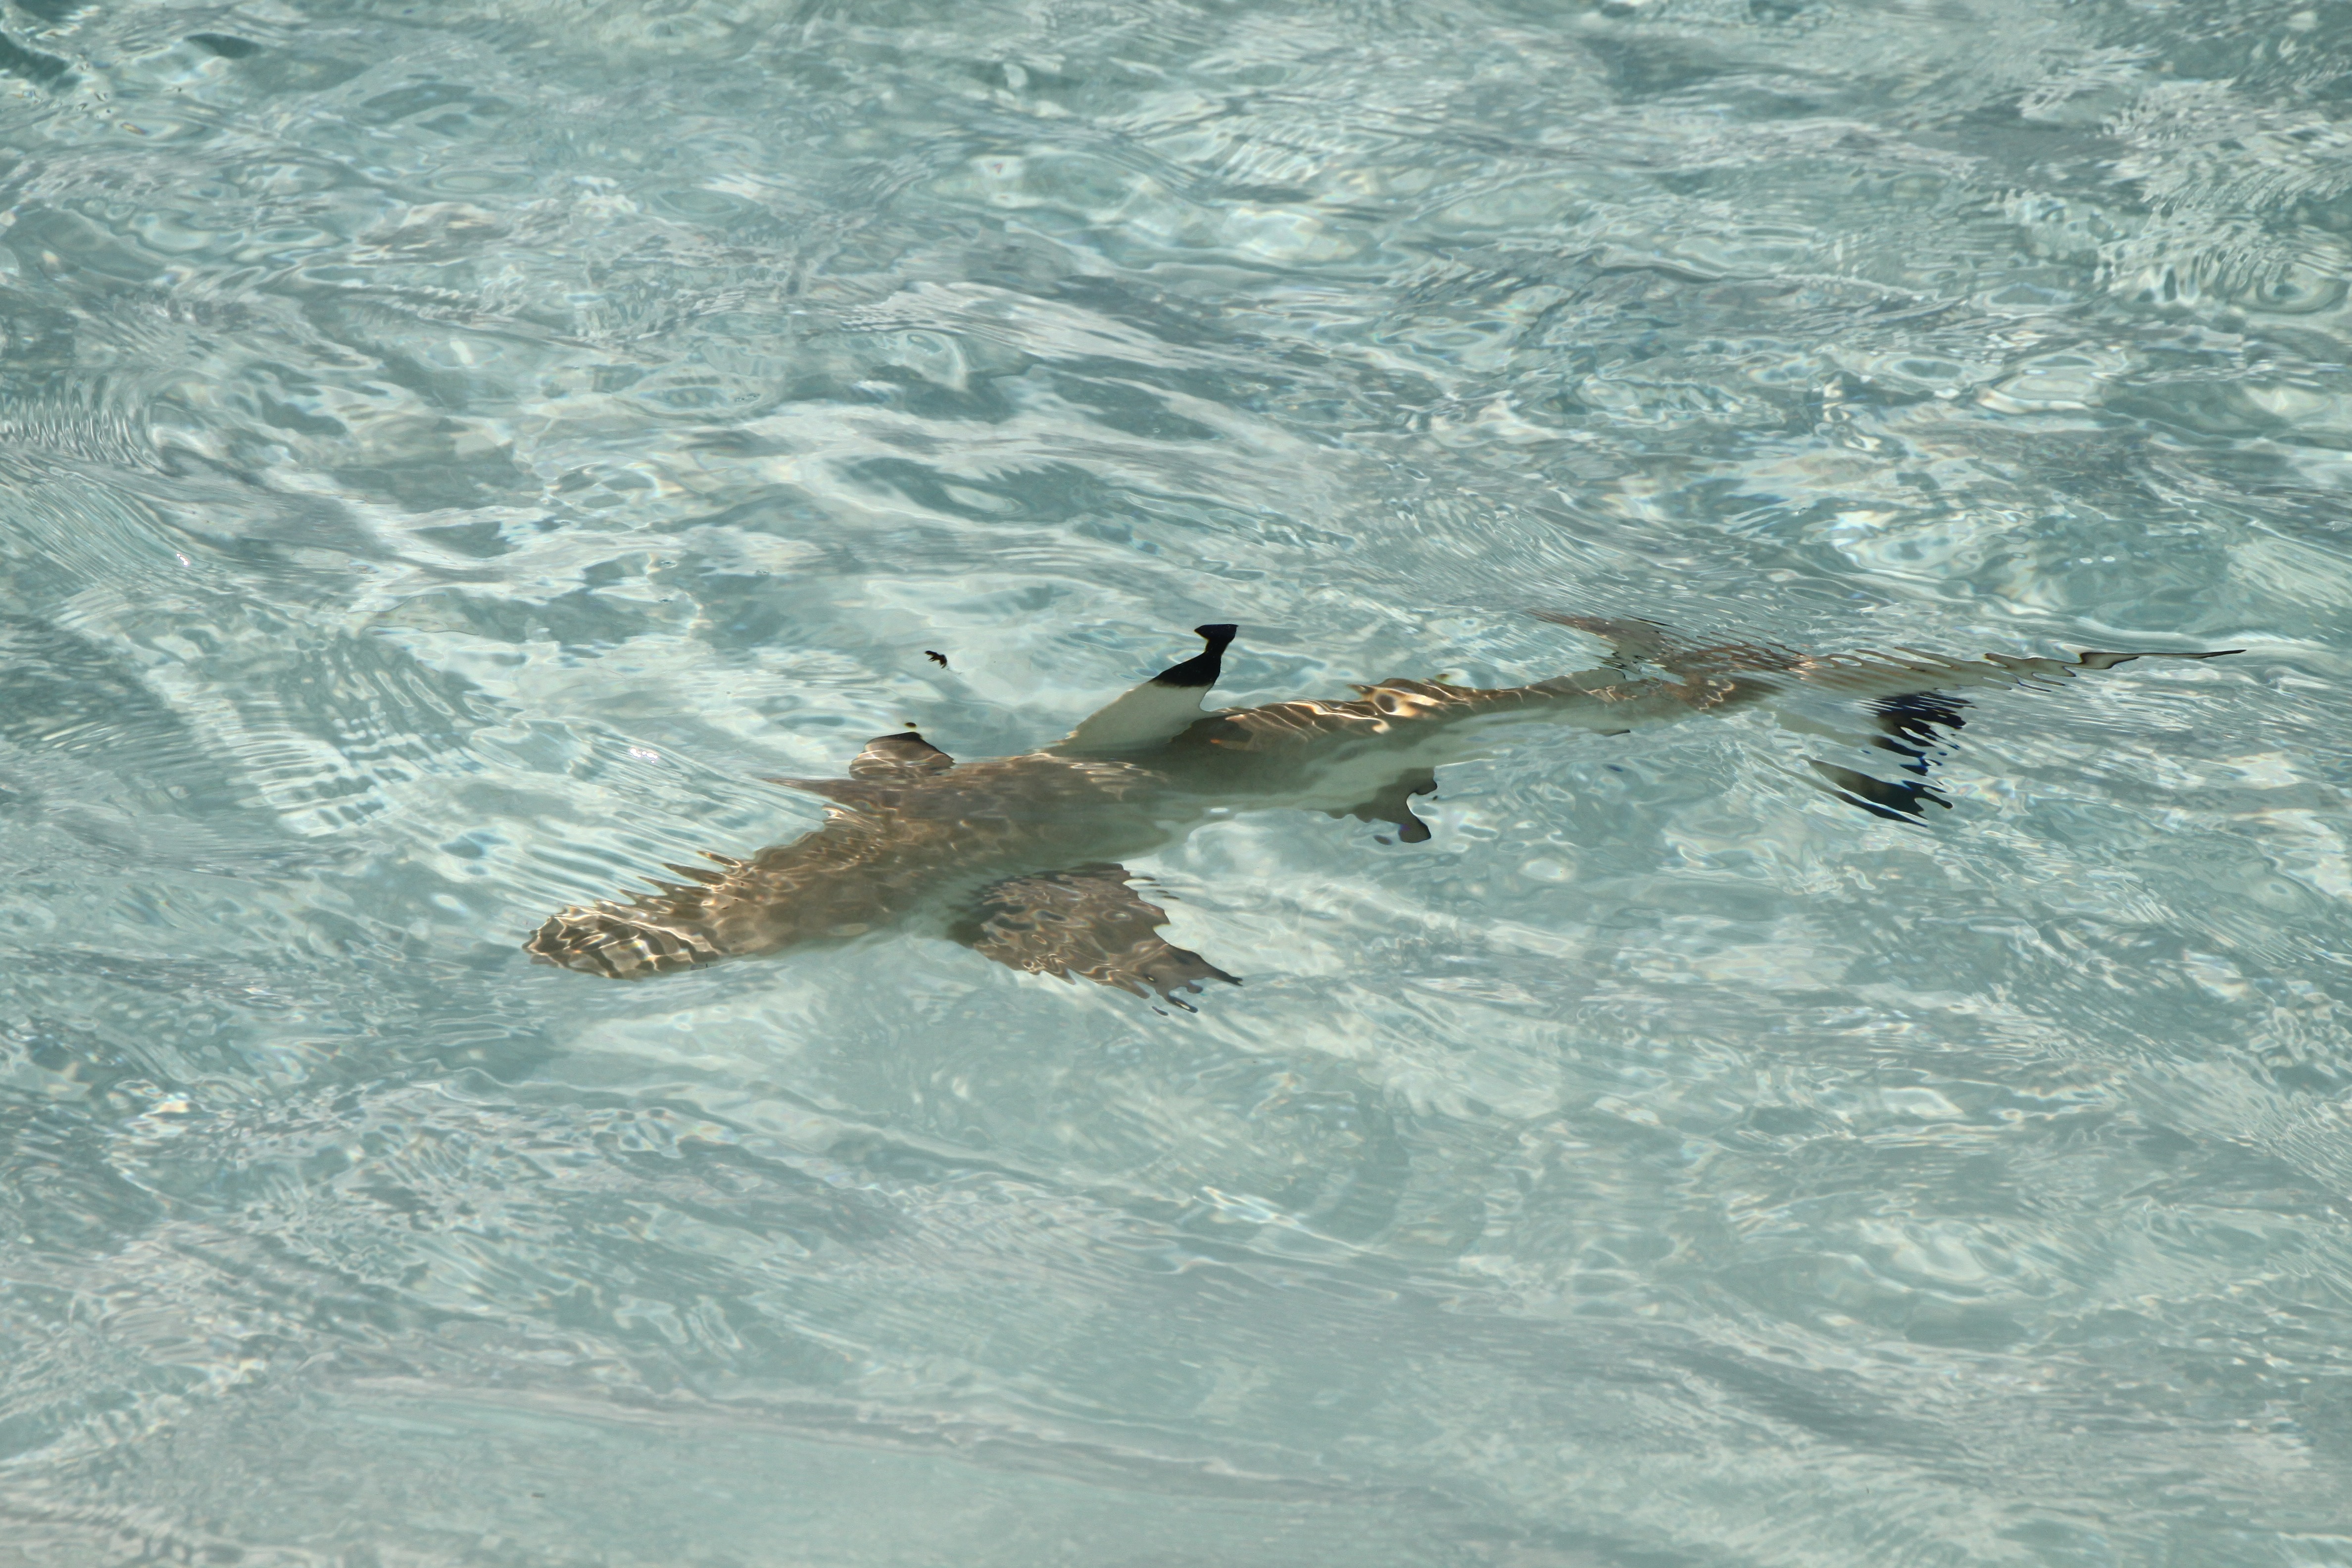
beach, sea, water, sea turtle, reptile, fish, vertebrate, hai, maldives, marine biology